Salisbury Law Courts

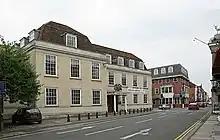
Alexandra House in St John's Street

All magistrates' court hearings in Salisbury were originally held in the courtroom in the west wing of Salisbury Guildhall. Additional judicial facilities, to accommodate the crown and county courts, were established in Alexandra House in St John's Street in the mid-1980s. However, as the number of court cases in Salisbury grew, it became necessary to commission a more modern courthouse to accommodate the crown and county courts as well as the magistrates' court. The site selected by the Lord Chancellor's Department, on the north side of Wilton Road, had been occupied by the recreation ground for the Old Manor Hospital which had closed in 2003.